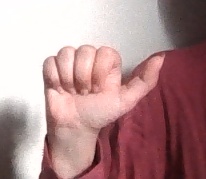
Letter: dhad